Peugeot 206

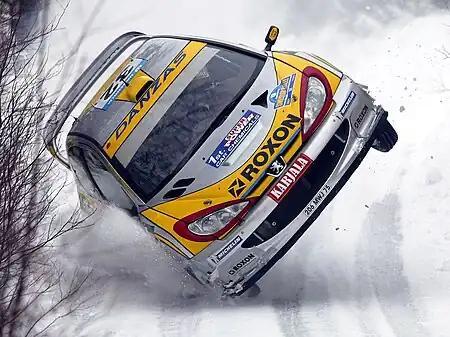
Juuso Pykälistö driving a Peugeot 206 WRC at the 2003 Swedish Rally

The 206+ is a facelifted version of the 206, with a new front end and styling, similar to the European 207. It was manufactured in Mulhouse, France, and was launched in February 2009.